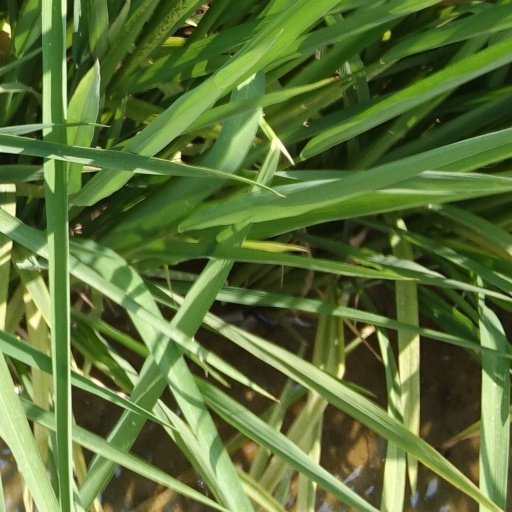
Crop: rice